2018 Commonwealth Heads of Government Meeting

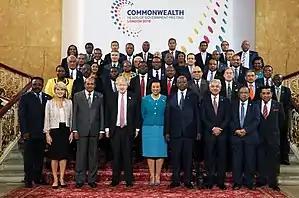
Foreign ministers present at CHOGM 2018

Of the 53 Commonwealth member countries, 19 were presented by the respective heads of state (1 Sultan and 18 Presidents), 28 countries by their respective heads of government including the host country, 2 by their respective deputy heads of state, 1 by their deputy head of government, 1 by the presiding officer of the national legislature, and remaining 2 by their foreign ministers.